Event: Nepal Earthquake
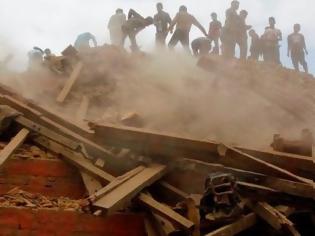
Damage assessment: damage